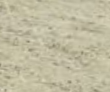
Surface type: compacted